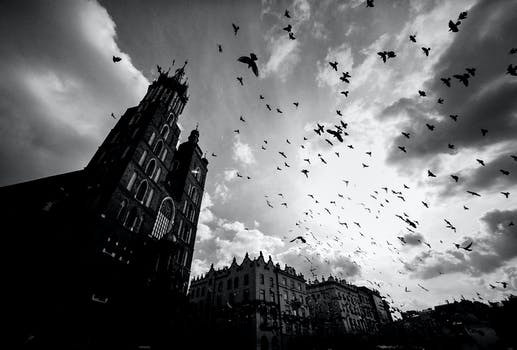
Label: No Watermark